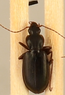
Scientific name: Calathus advena
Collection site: Rocky Mountains NEON (RMNP), plot RMNP_012